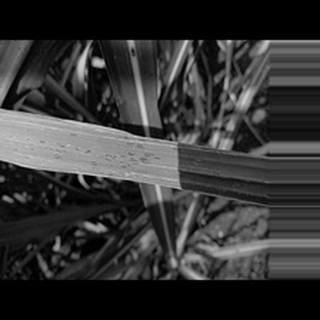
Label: sugarcane_rust